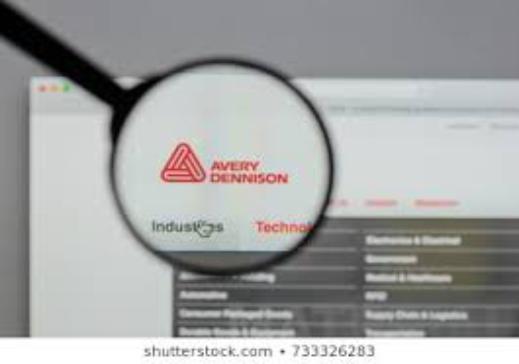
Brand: avery dennison-2
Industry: Others